Cleo Damianakes

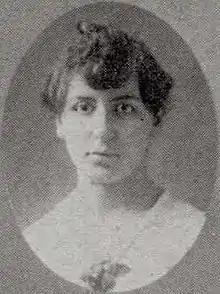
Damianakes in 1917

Cleo Theodora Damianakes (March 1, 1895 – August 27, 1979), nom de plume Cleon or Cleonike, was an American etcher, painter, and illustrator. She was widely known for designing dust jackets for Lost Generation writers in the 1920s and early 1930s, including cover art for the first editions of Ernest Hemingway's "The Sun Also Rises" and "A Farewell to Arms", as well as F. Scott Fitzgerald's "All the Sad Young Men", which were published by Scribners. Other authors she designed covers for included novelists such as Zelda Fitzgerald, Conrad Aiken, John Galsworthy, and Arthur B. Reeve.